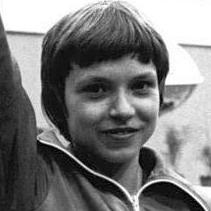
Age: 18